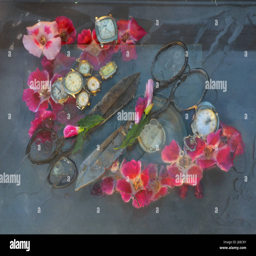
original emotional art still life with scissors : ancient big gray scissors lie on a gray background in water